Westpaket

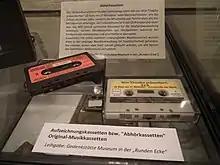
Confiscated audio cassettes were recycled by the Stasi for recording phone calls. Mass surveillance in East Germany required an enormous amount of magnetic tape, which was a scarce and expensive good, and were a free and convenient source of audio cassettes.

Packages were often prepared using high-quality materials, such as wrapping paper, which were frequently unavailable in the east, and could be saved and reused by the recipient.